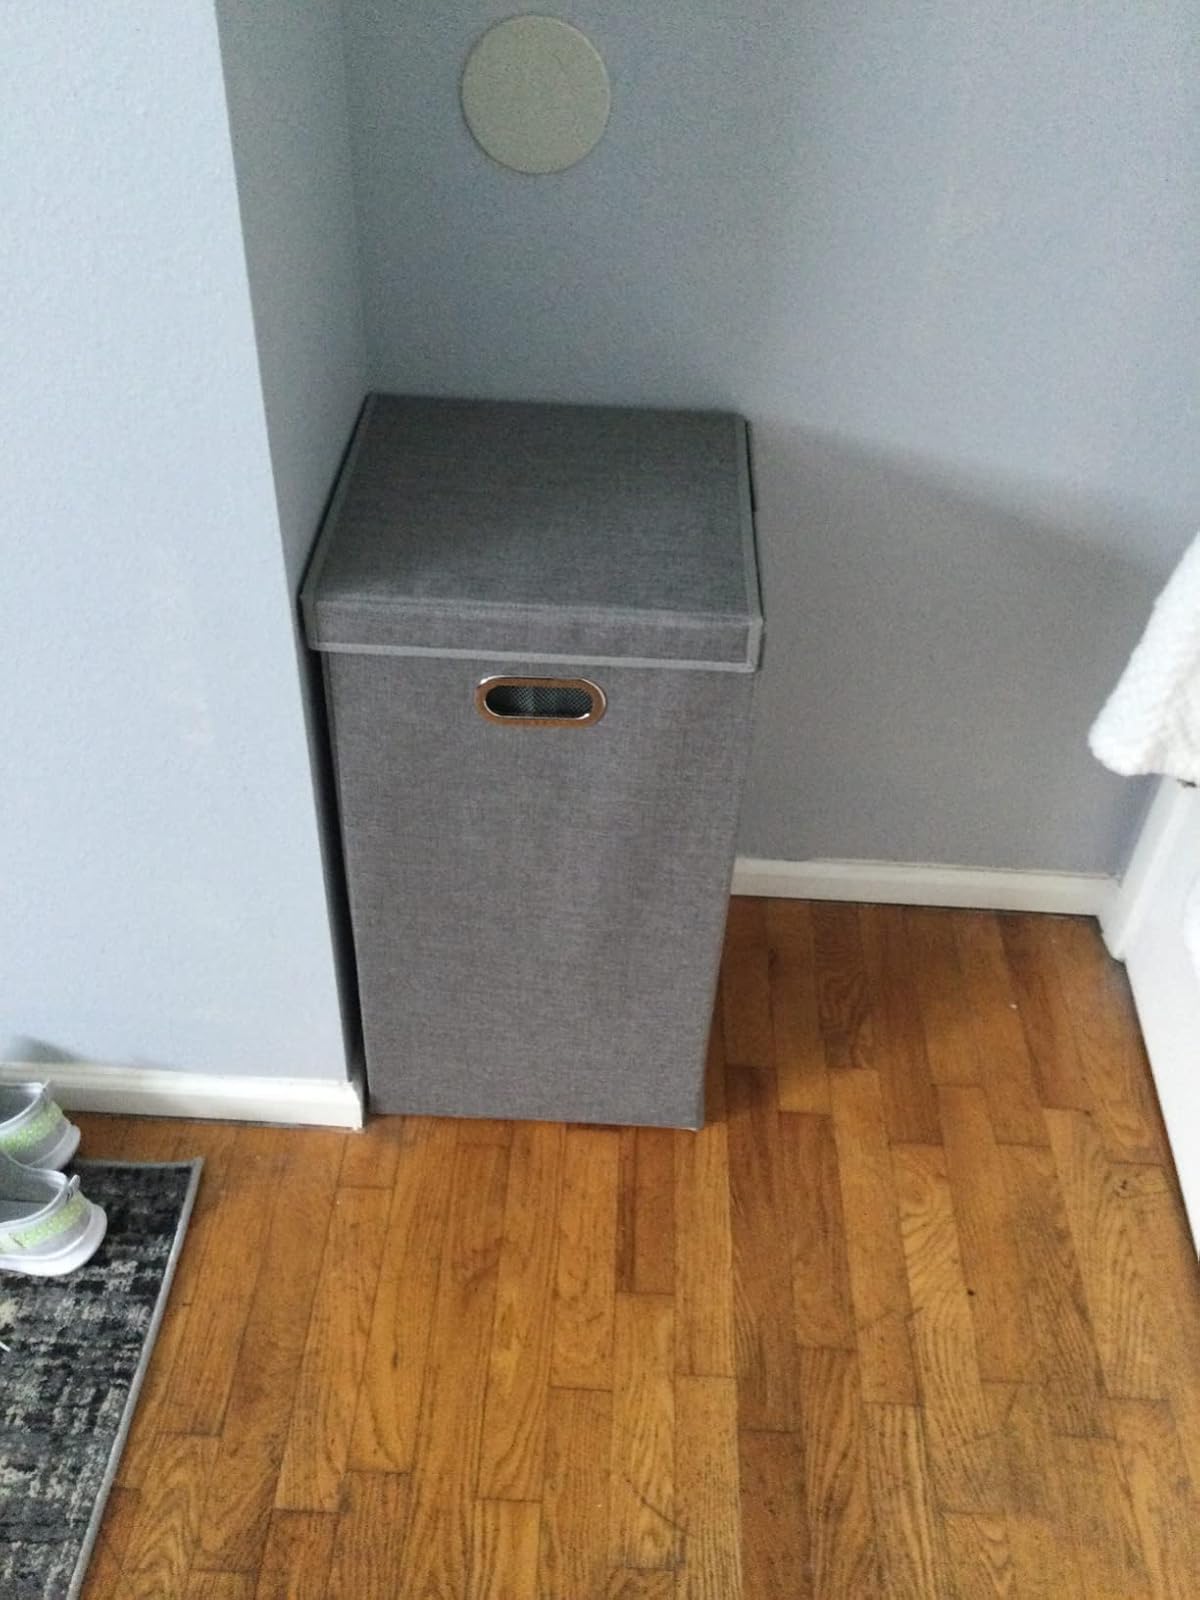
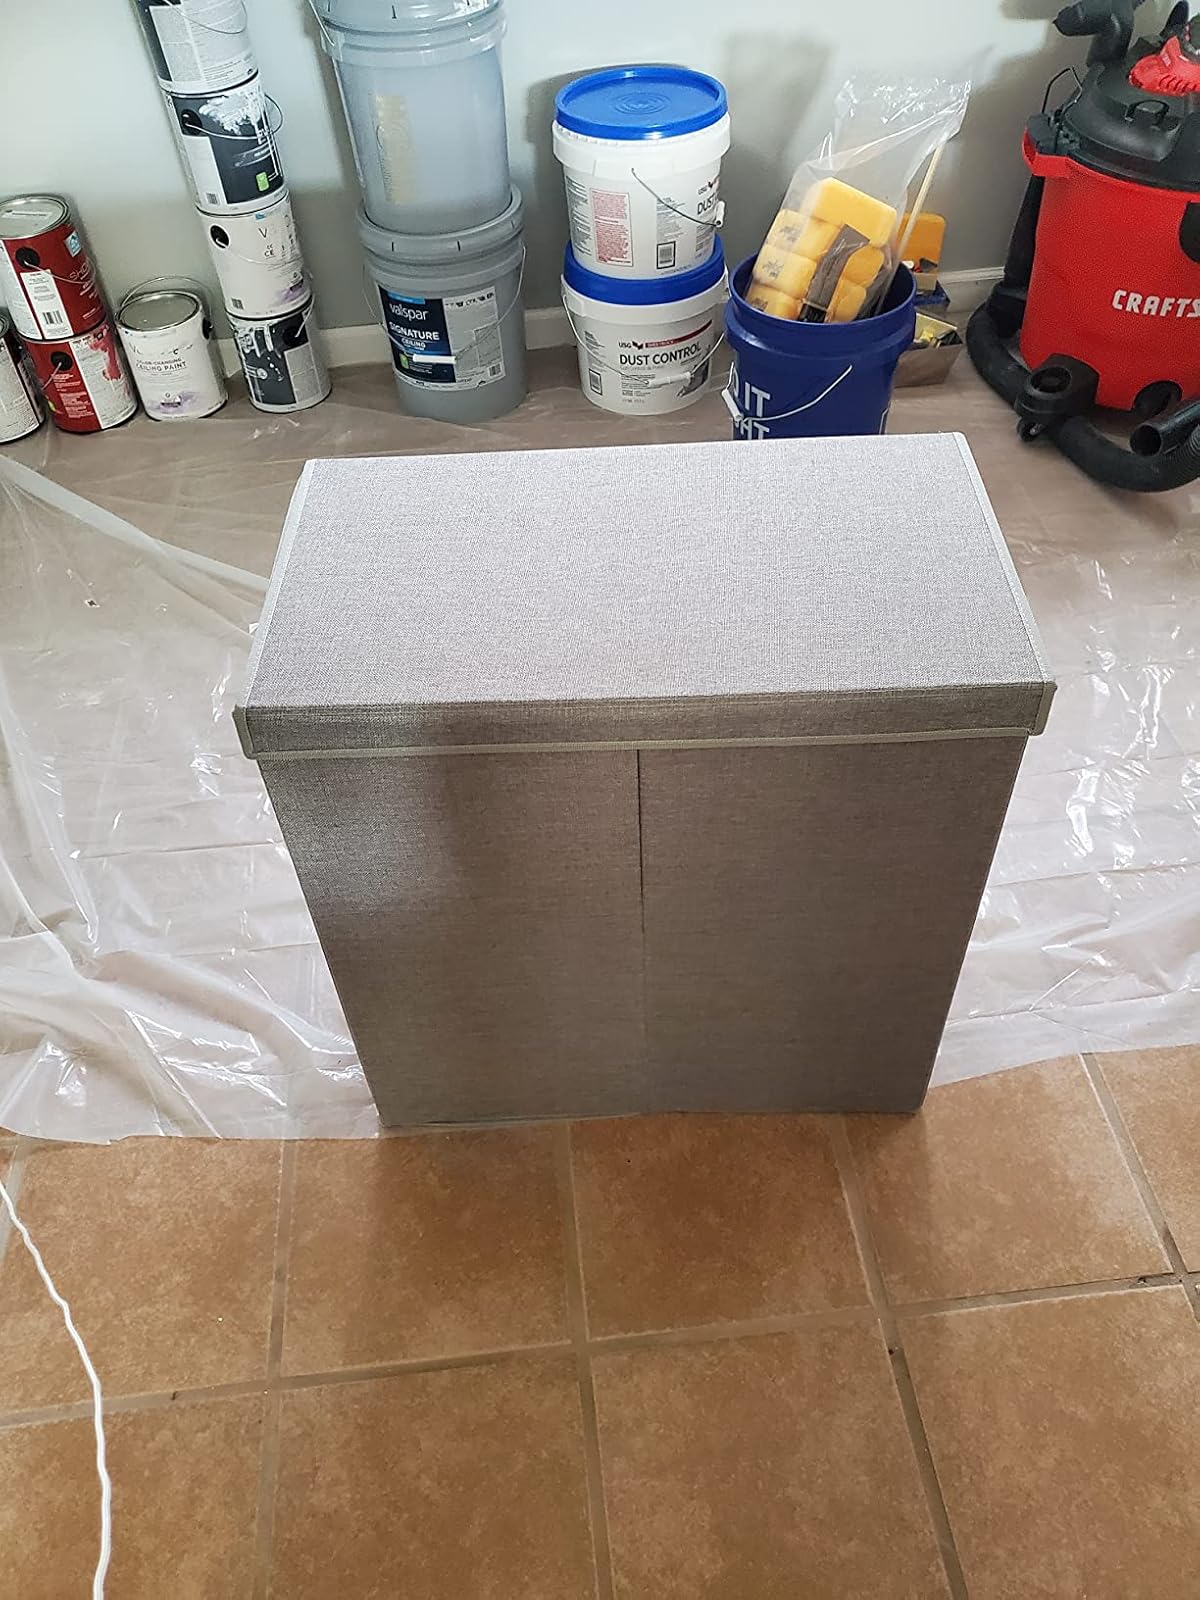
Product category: items_hamper
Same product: no